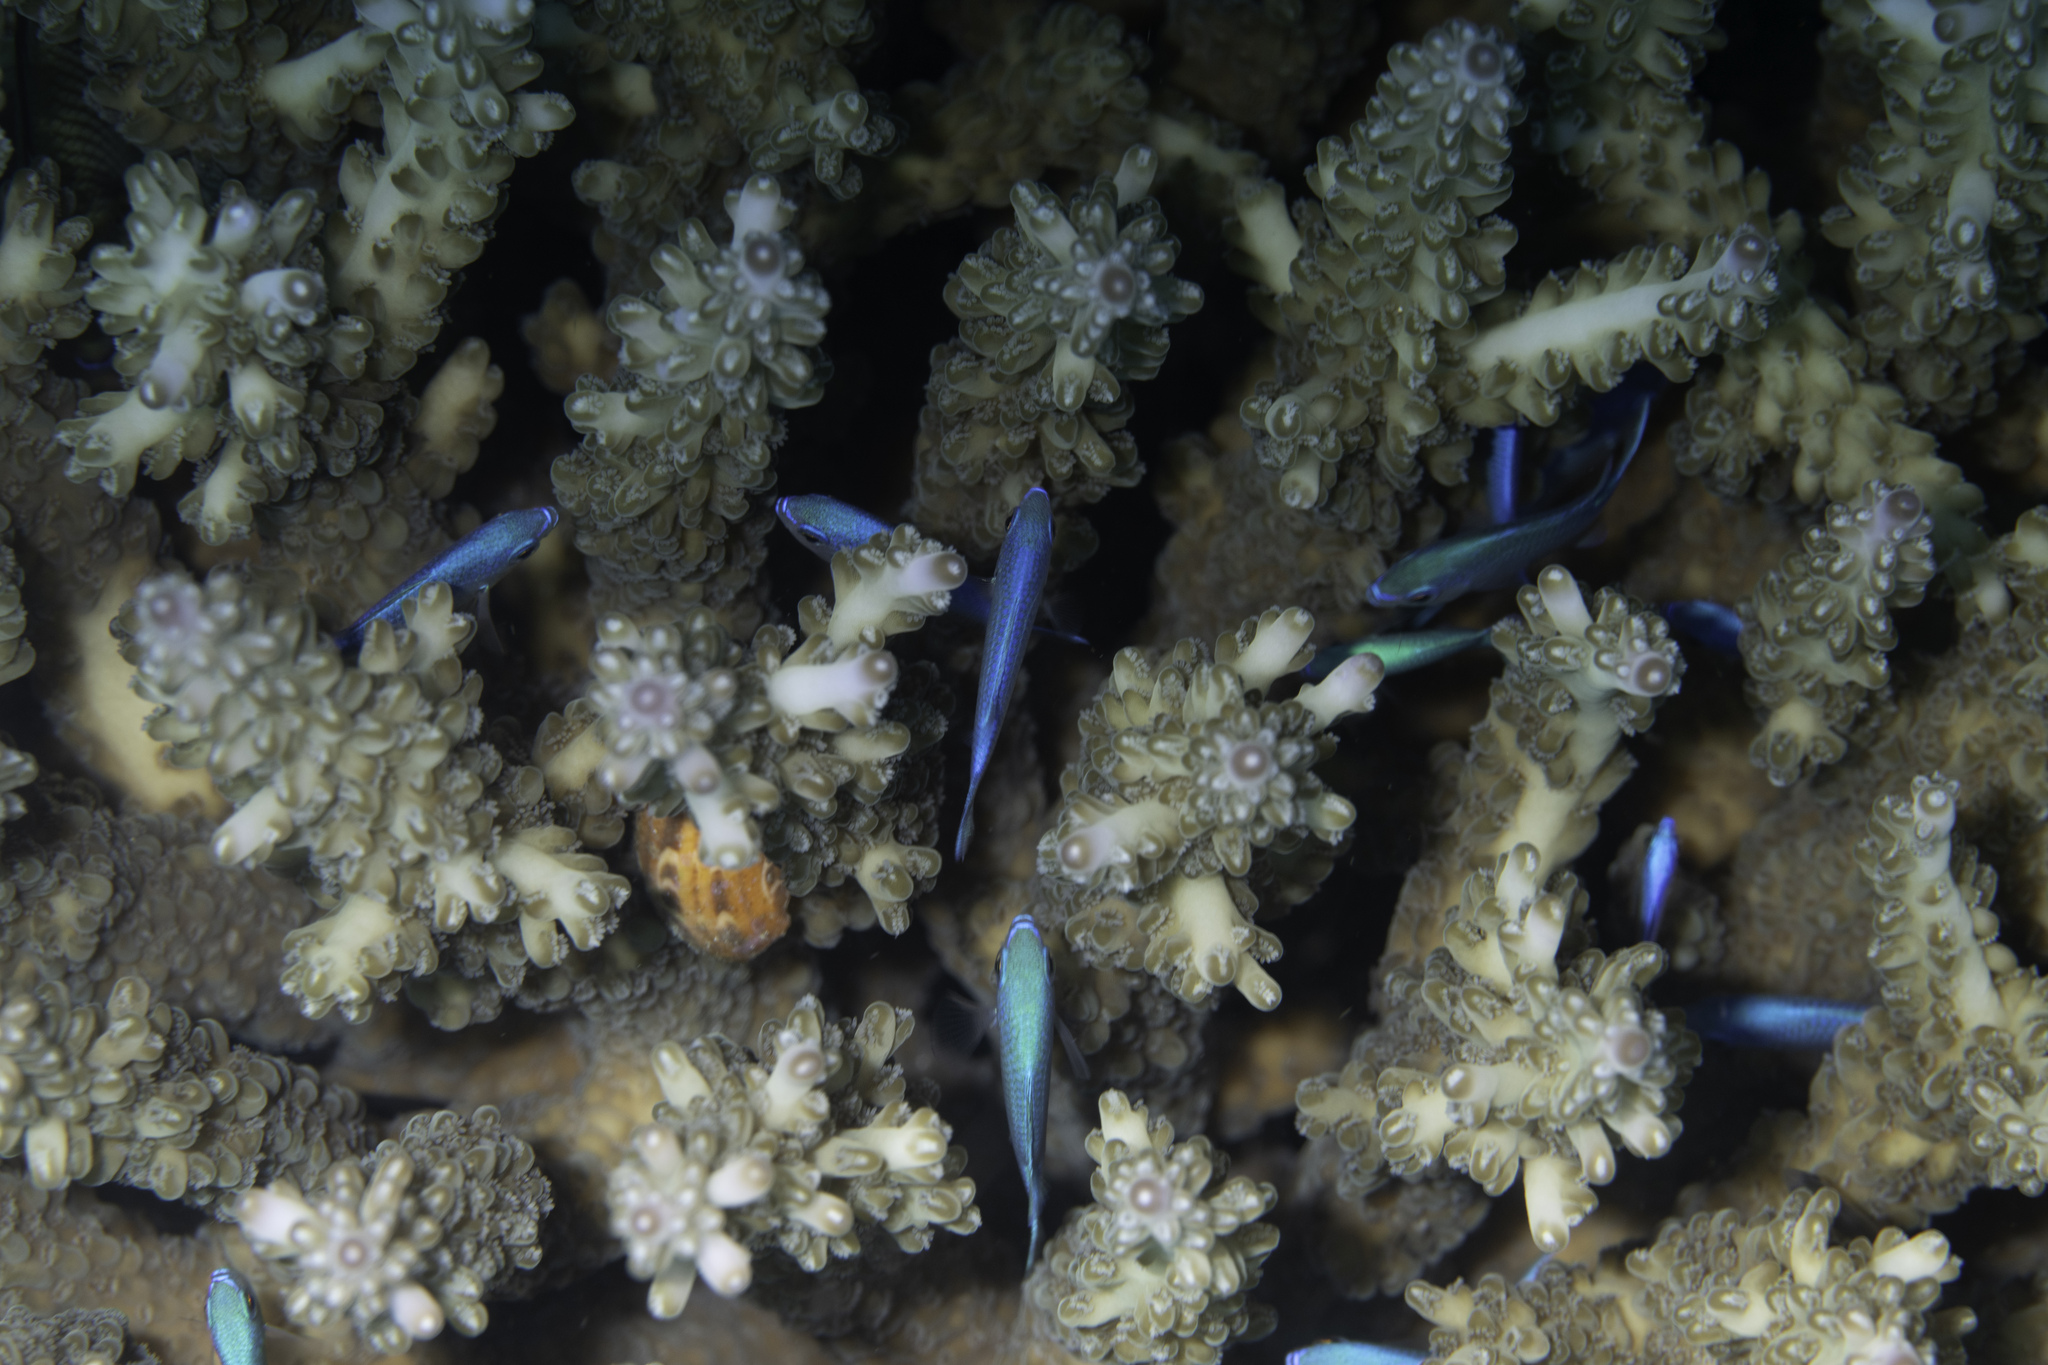
Chromis viridis (Blue-green Chromis)